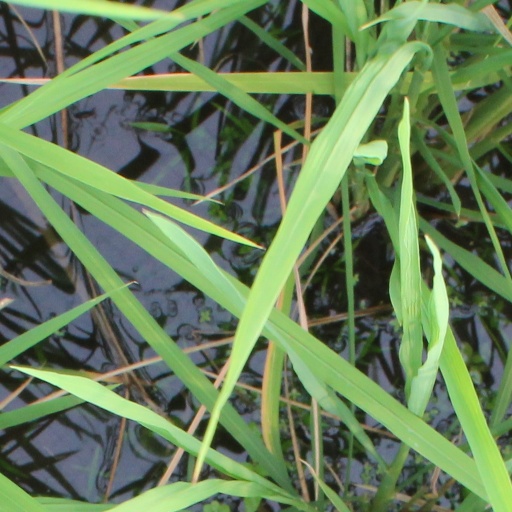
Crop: rice